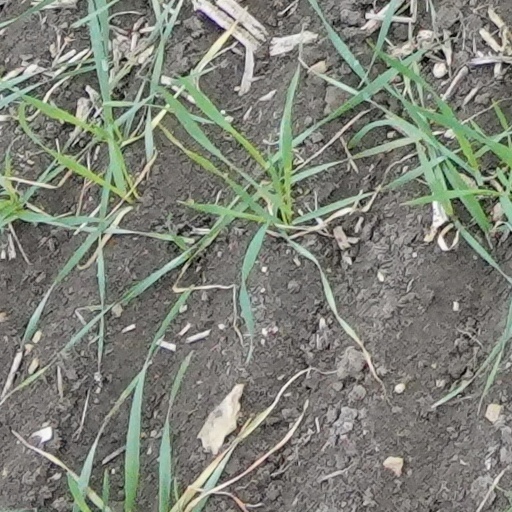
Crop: wheat